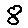
Label: 8